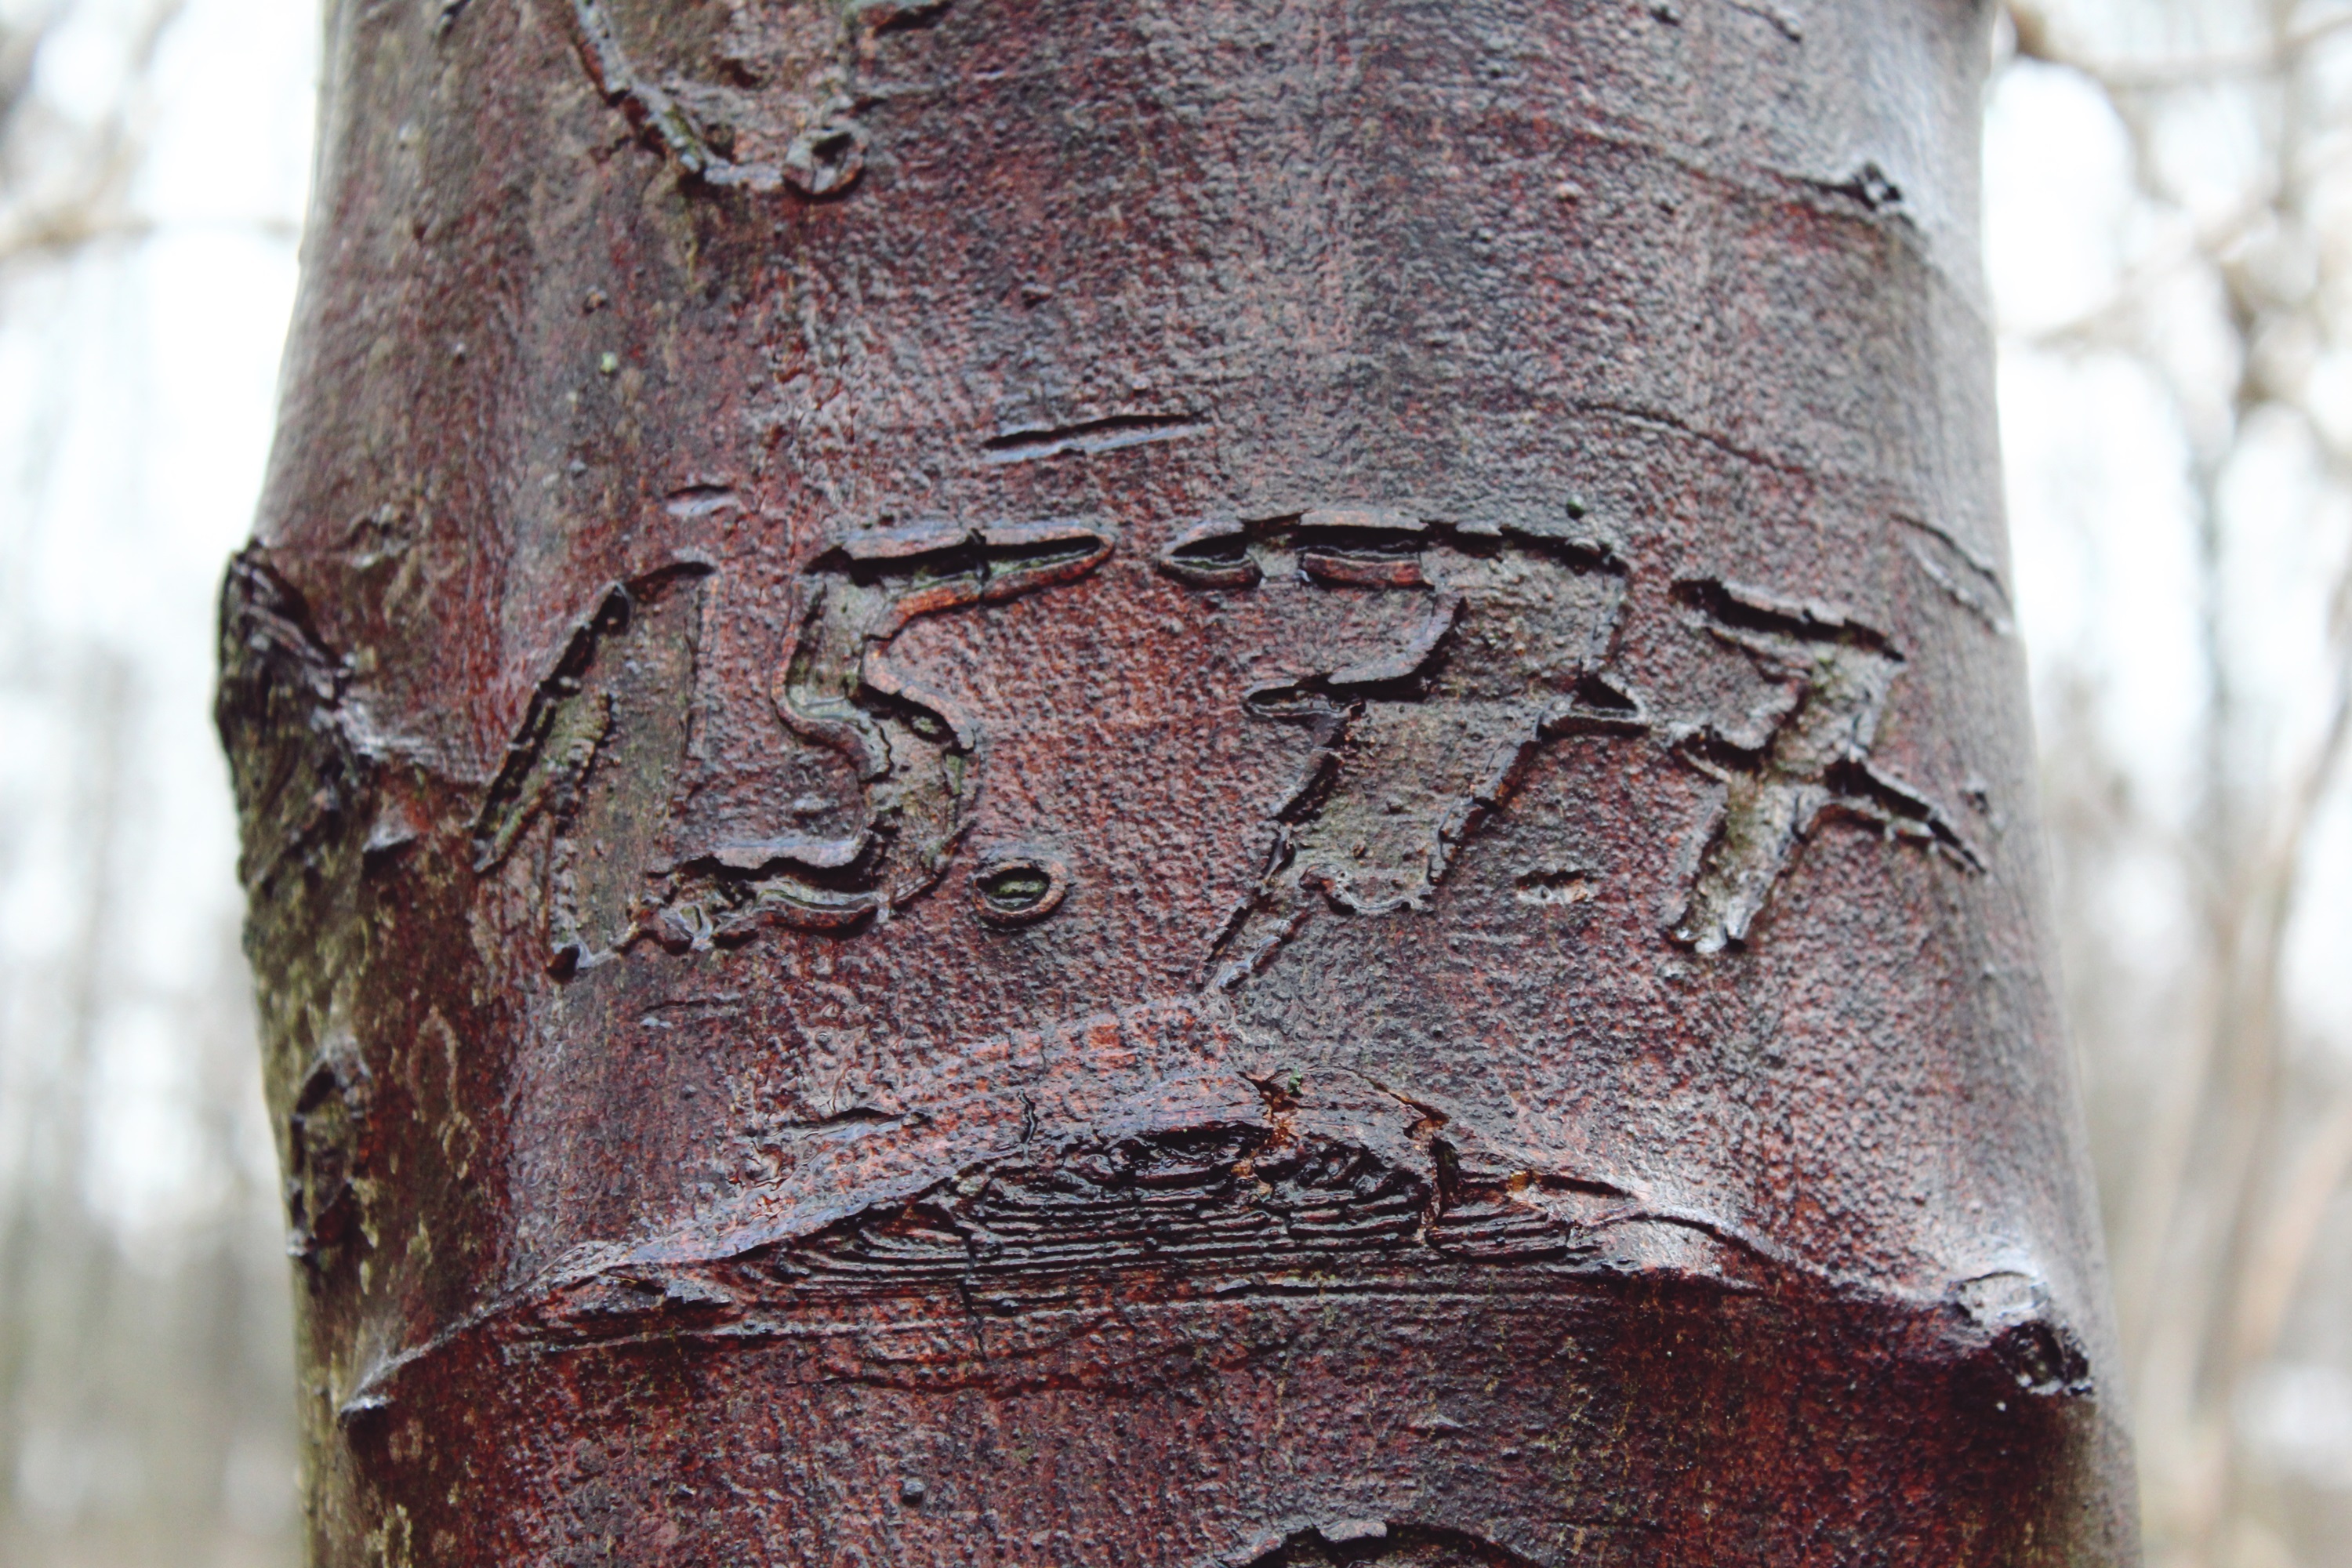
tree, nature, structure, plant, wood, wet, trunk, bark, log, soil, close up, tribe, carving, engraving, moist, tree bark, woody plant